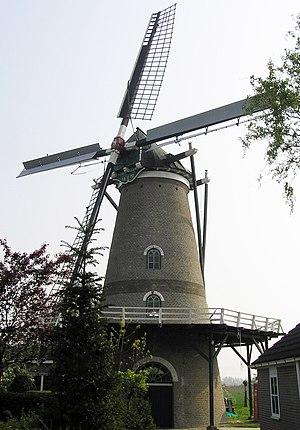
Eindewege est un petit village dans la commune de Goes, dans la province néerlandaise de Zélande. Le village comptait 220 habitants en 2006.
Cet article recense les moulins à vent de la province de Zélande, aux Pays-Bas.